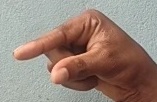
ASL sign: Q